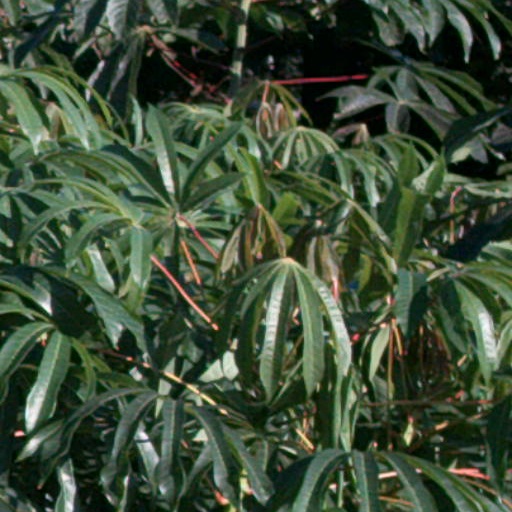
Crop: cassava